Seven trumpets

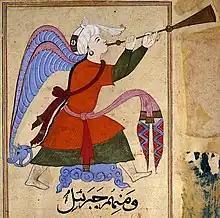
Angels blowing trumpets at the end of the world was not limited to Christian theology. Islamic artwork features the Archangel Israfel blowing the nafir trumpet at the end the world. From the Mameluke Dynasty

With the sounding of the second trumpet, something described as "a great mountain burning with fire" plunges into the sea and turns a third of the oceans to blood. Soon after, a third of all sea life and a third of all ships will be destroyed.""